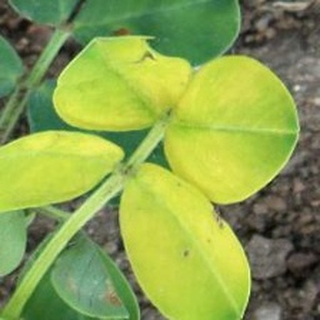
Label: groundnut_nutrition_deficiency